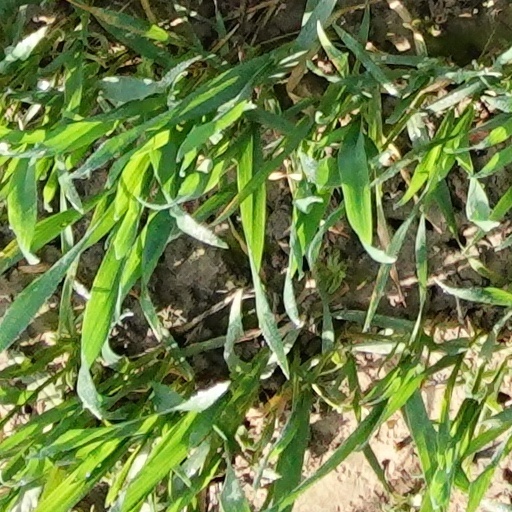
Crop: wheat